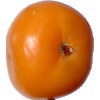
Label: Tomato Yellow 1